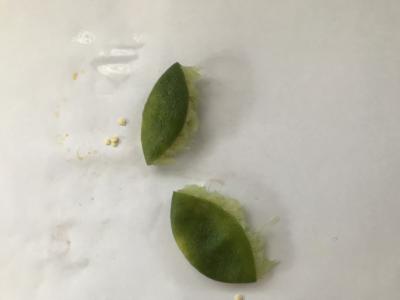
Label: generalcompost